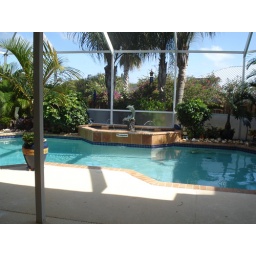
My friends house in Florida, right on the beach